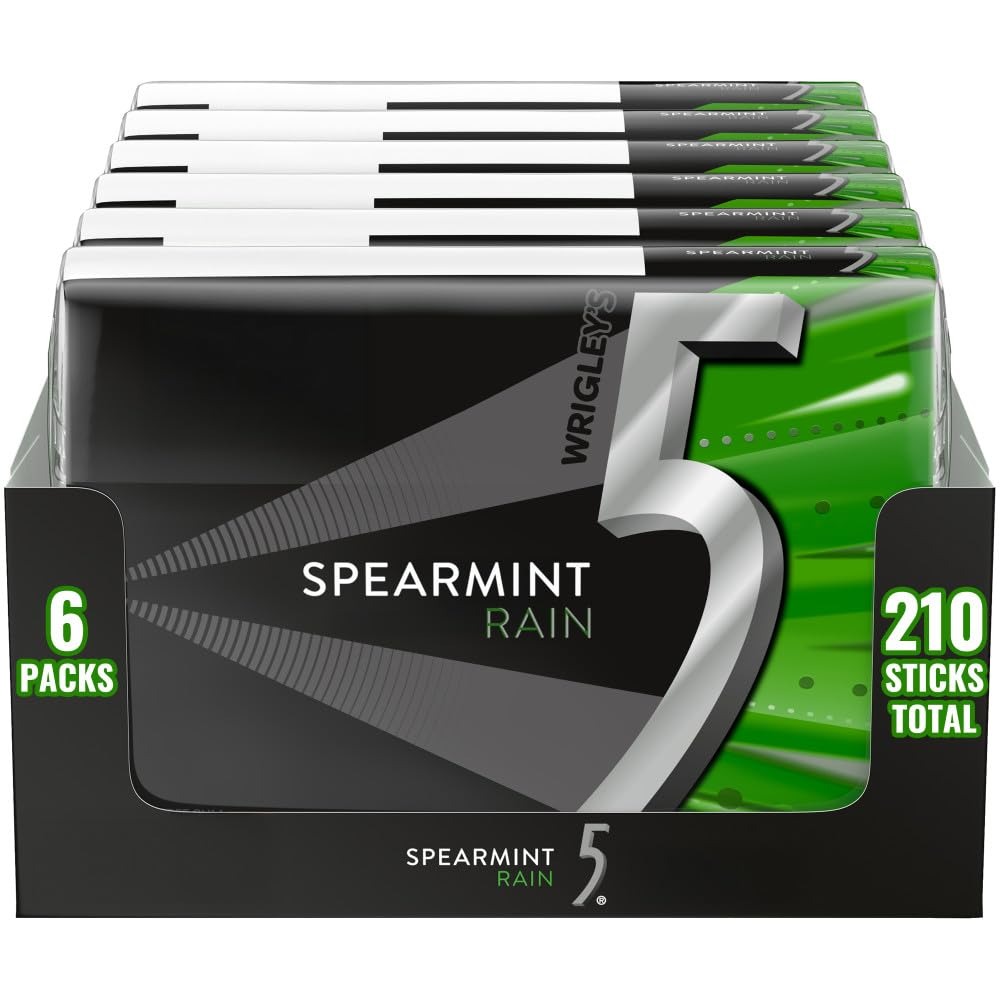
Item Name: 5 GUM - Spearmint Rain Sugar-Free, Chewing Gum, 35-Stick Pack, 6 Packs, Spearmint Rain
Bullet Point 1: FRESHEN BREATH: Experience the invigorating freshness of 5 GUM spearmint, leaving your breath crisp and clean. A perfect sugar-free gum choice for long-lasting freshness
Bullet Point 2: BULK SUPPLY: With six (6) gum packs of 35 sticks each, enjoy the convenience of chewing gum bulk supply, ensuring you have enough to share or last throughout the day
Bullet Point 3: ADVENTUROUS FLAVOR: Each stick of 5 GUM offers a spearmint flavor that's perfect for those seeking an exhilarating gum experience
Bullet Point 4: SUGAR-FREE ENJOYMENT: Indulge in a bold sugarless gum flavor guilt-free, thanks to the sugar-free gum formula, making it a great addition to your routine
Bullet Point 5: ON-THE-GO CONVENIENCE: Each gum pack is compact and portable, ideal for slipping into your bag or pocket. Enjoy fresh breath with spearmint gum, anytime and anywhere
Value: 210.0
Unit: Count

Price: 5.99